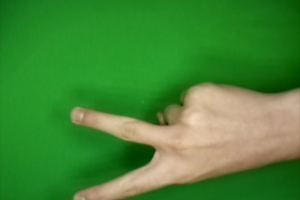
Label: scissors